Phipps Conservatory and Botanical Gardens

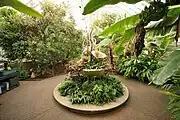
The tropical fruit and spice room

The Tropical Fruit and Spice Room is located west of the South Conservatory. The room contains tropical and sub-tropical fruits, nuts, and spices such as citrus fruits, bananas, allspice, papayas, cinnamon and coffee. The marble basin in the center of the room features a Dale Chihuly glass sculpture in purple and celadon.